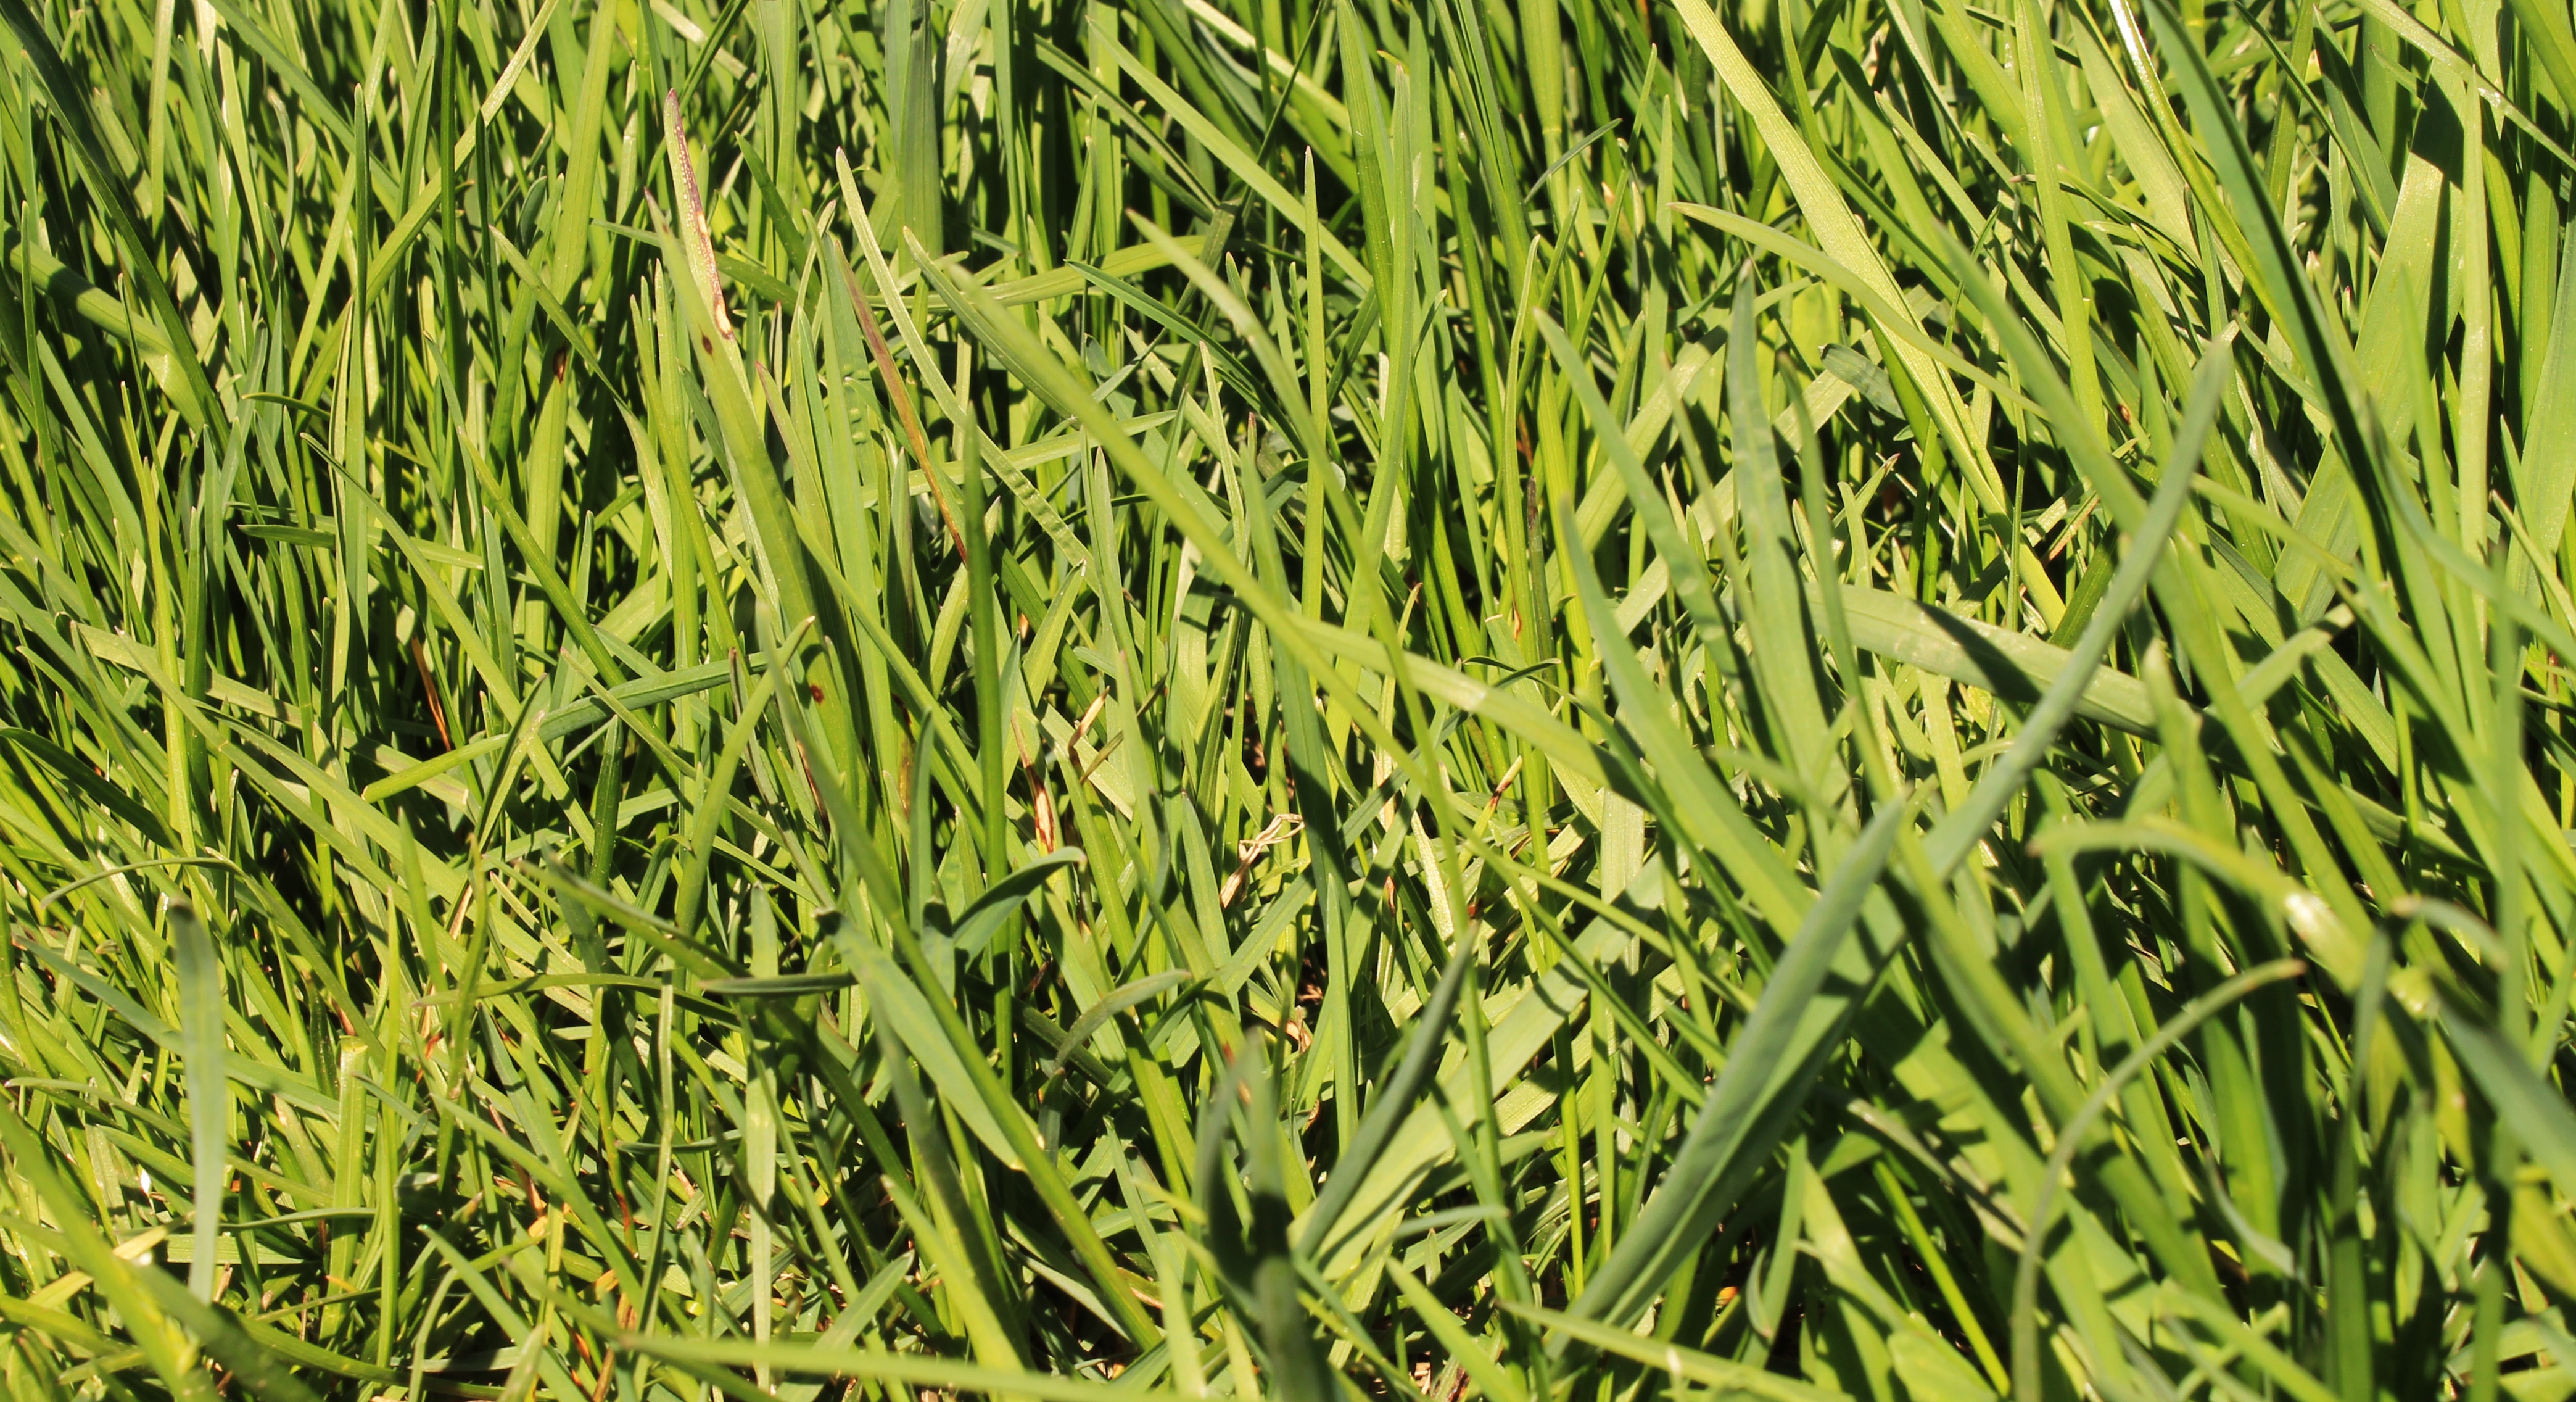
landscape, nature, grass, outdoor, light, blur, plant, field, lawn, meadow, prairie, texture, leaf, flower, summer, pattern, food, spring, green, herb, produce, crop, natural, park, agriculture, season, sunny, background, grassland, paddy field, flooring, flowering plant, wheatgrass, artificial turf, chrysopogon zizanioides, sweet grass, grass family, plant stem, land plant, hierochloe